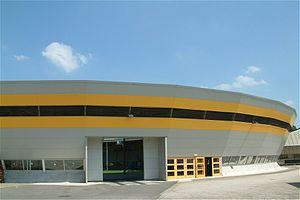
Le tournoi de la Division IB du Championnat du monde de hockey sur glace 2015 se déroule à Eindhoven aux Pays-Bas du 13 au 19 avril 2015.